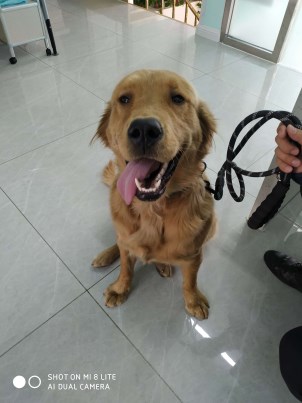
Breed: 5355-n000126-golden_retriever